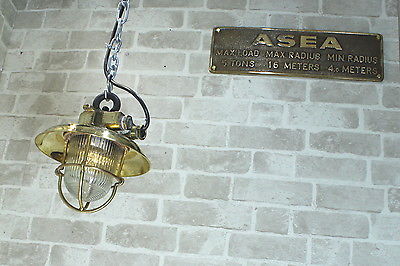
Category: lamp